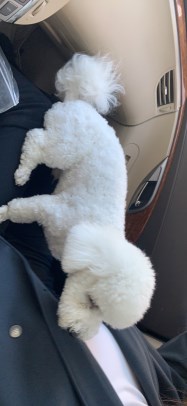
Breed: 3083-n000117-Bichon_Frise